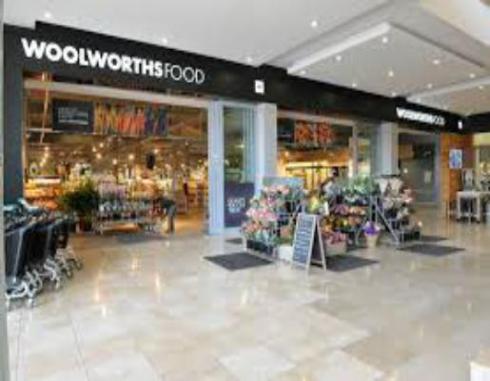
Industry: Others